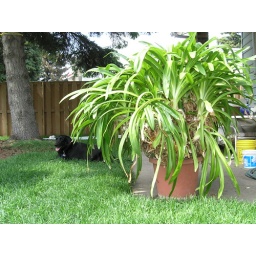
Jungle in a flower pot with Tash